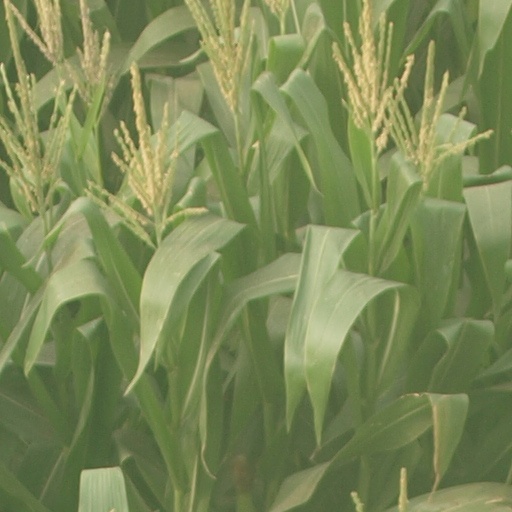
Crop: maize; corn